Petróczy-Kármán-Žurovec

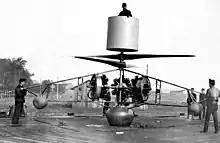
The PKZ-2 with a single observer on board

The PKZ-2 was developed by Žurovec in parallel with the PKZ-1, but wholly independently. Zurovec acknowledged the support only of Petróczy, although later reports have mistakenly attributed the entire design to Kármán. The aircraft was built by Dr Liptak & Co AG under Žurovec's direction. It had three radiating arms, each housing a rotary piston engine. These engines were coupled together to drive a central pair of co-axial, contra-rotating two-bladed wooden propellers or rotors, of 6 m diameter, mounted above the airframe. A round cockpit for the aircrew was fixed centrally, on top of the rotor mast. Landing gear again comprised rubber-fabric cushions, one large central one and three smaller ones at the end of each arm.